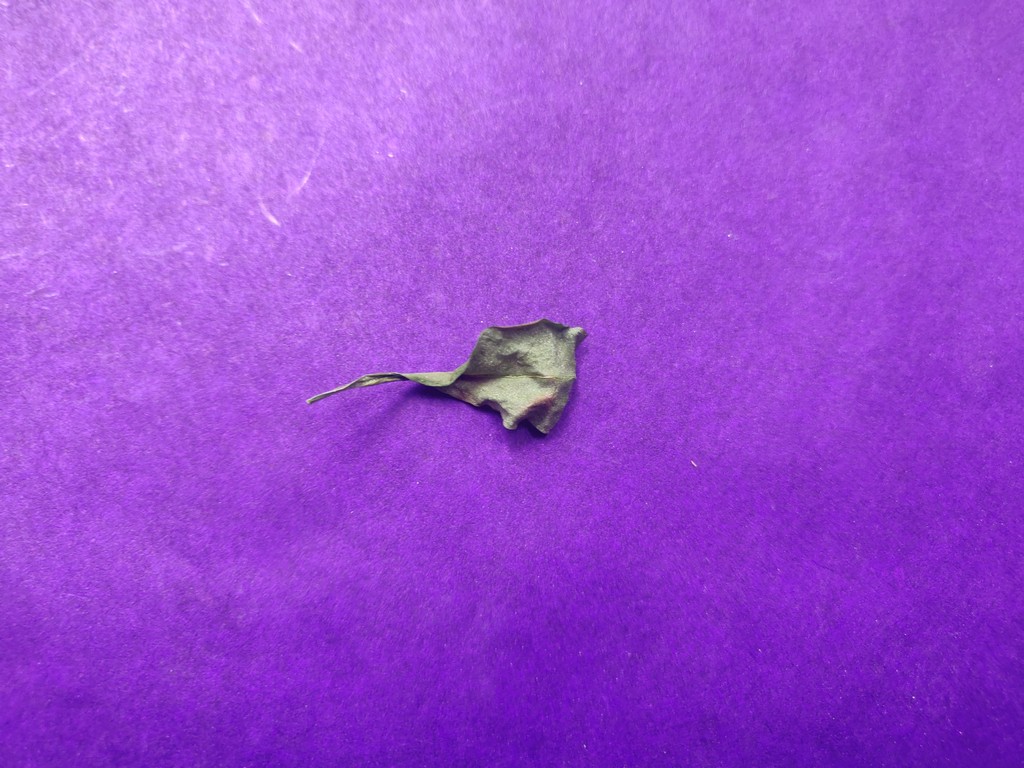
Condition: Dried
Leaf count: single
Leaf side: unknown